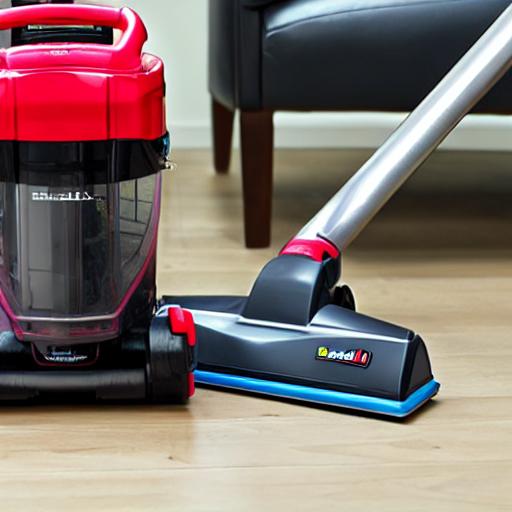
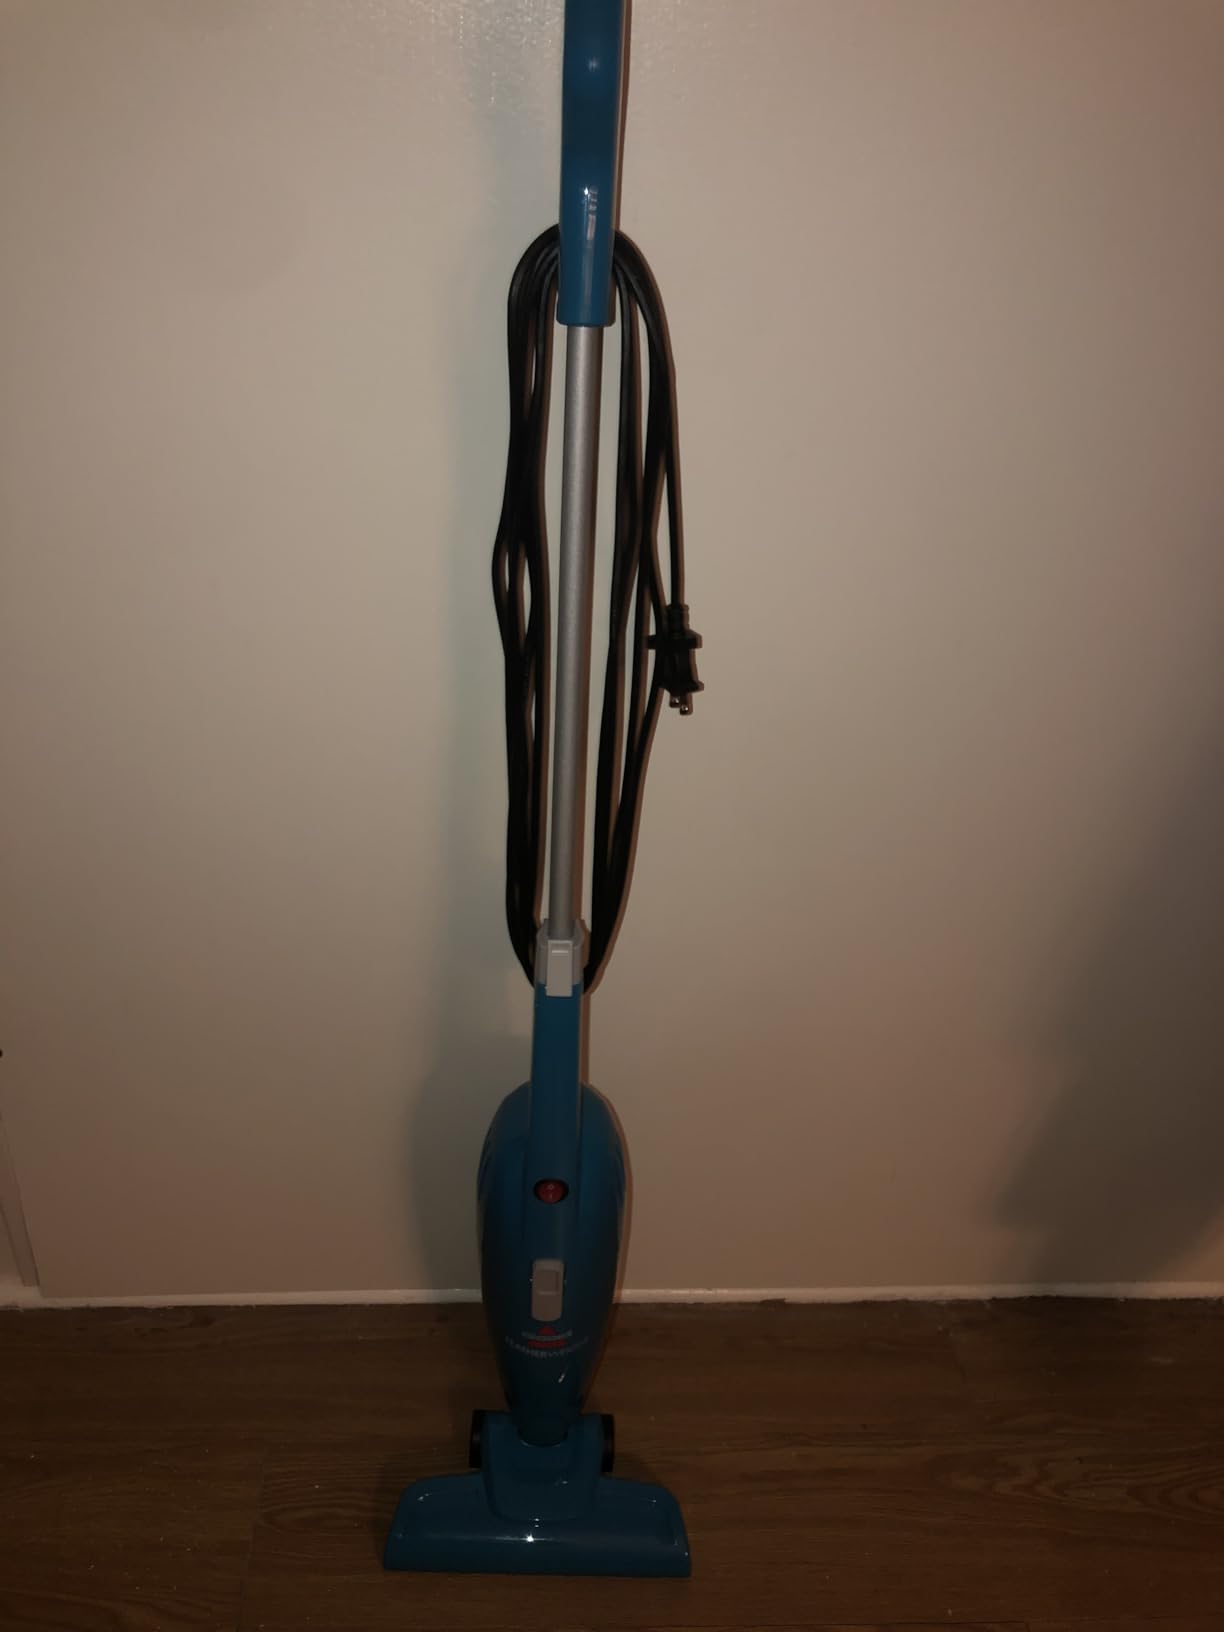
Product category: items_vacuum
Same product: no